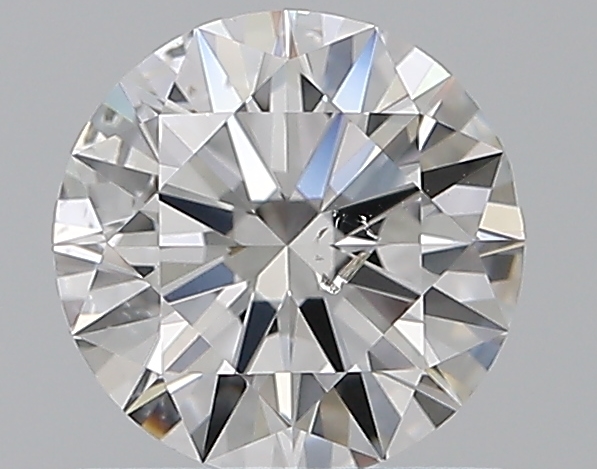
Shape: round
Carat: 0.75
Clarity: SI2
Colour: E
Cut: EX
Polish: EX
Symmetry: EX
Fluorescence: N
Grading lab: GIA
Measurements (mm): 5.85 x 5.89 x 3.53